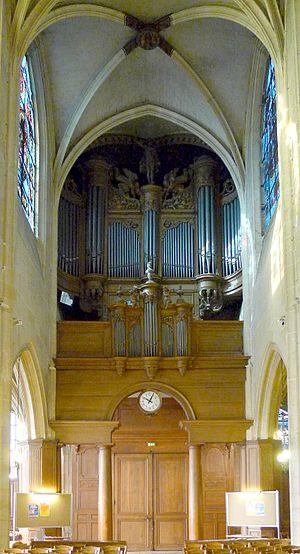
Eglise Saint-Médard (orgue) - Paris V
L'église Saint-Médard est située au nᵒ 141 rue Mouffetard à Paris, sur la rive gauche de la Seine, au sud-est de la montagne Sainte-Geneviève. Édifiée du XVᵉ au XVIIIᵉ siècle, elle est l'église paroissiale des fidèles d'une partie du 5ᵉ arrondissement, quartier du Jardin-des-Plantes et partiellement quartier du Val-de-Grâce, ainsi que d'une partie du 13ᵉ arrondissement, parties des quartiers Croulebarbe et de la Salpêtrière. Depuis la séparation de l'Église et de l'État, elle est la propriété de la Ville de Paris et est affectée au culte catholique.
Cet article recense les orgues protégés aux monuments historiques en Île-de-France, France.
La famille Lépine, originaire d'Abbeville en Picardie, s'installe dans le sud-ouest de la France au début du XVIIIᵉ siècle. Elle compte plusieurs organiers dont le plus célèbre est le fils aîné, Jean-François.